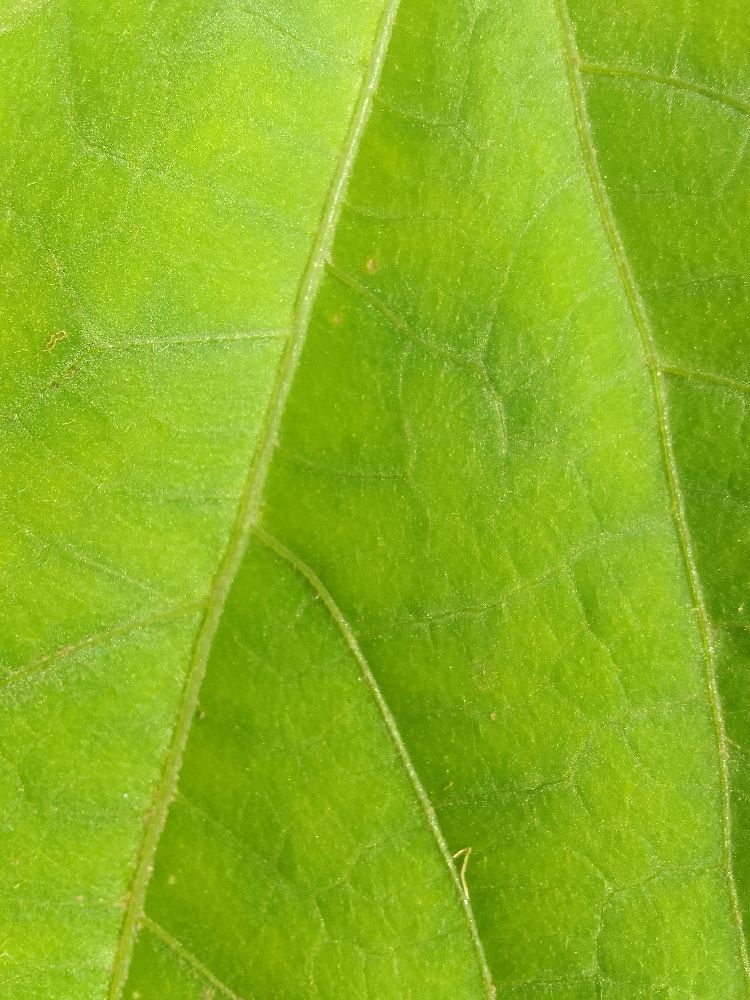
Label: healthy